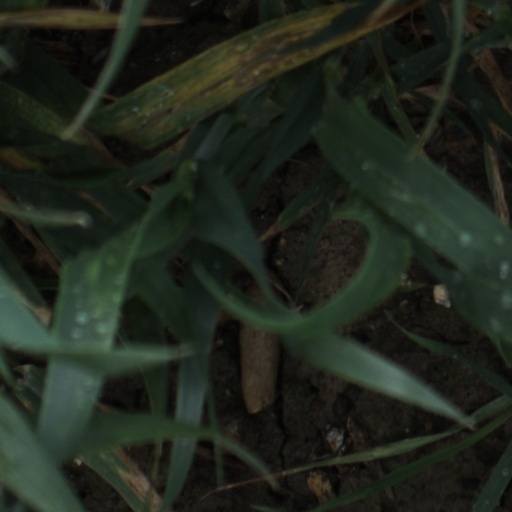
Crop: wheat